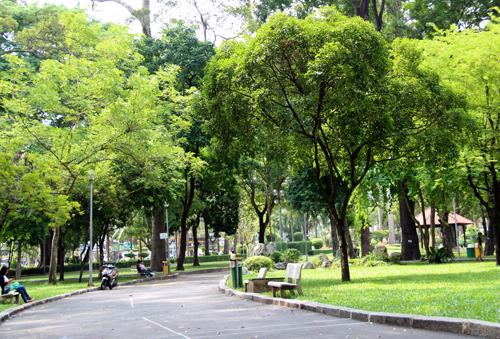
có nhiều cây xanh ở trên bãi cỏ hai bên lối đi